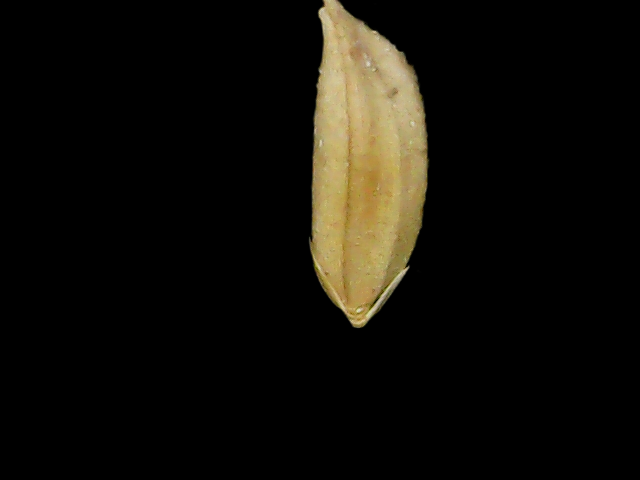
Rice variety: Binadhan12